Fitler Square

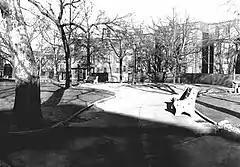
Fitler Square,

The name Fitler Square is also used to describe the neighborhood surrounding the square, bounded roughly by 21st Street on the east, the Schuylkill River on the west, Locust Street on the north, and South Street on the south. To the east of this neighborhood is the Rittenhouse Square neighborhood; to the west is the University City neighborhood, home to the University of Pennsylvania and Drexel University; to the south is Southwest Center City (also known as "South of South" or the "Graduate Hospital Area"). The portion of Center City surrounding Fitler Square and nearby Rittenhouse Square is sometimes referred to as "Rit-Fit" after the two parks.